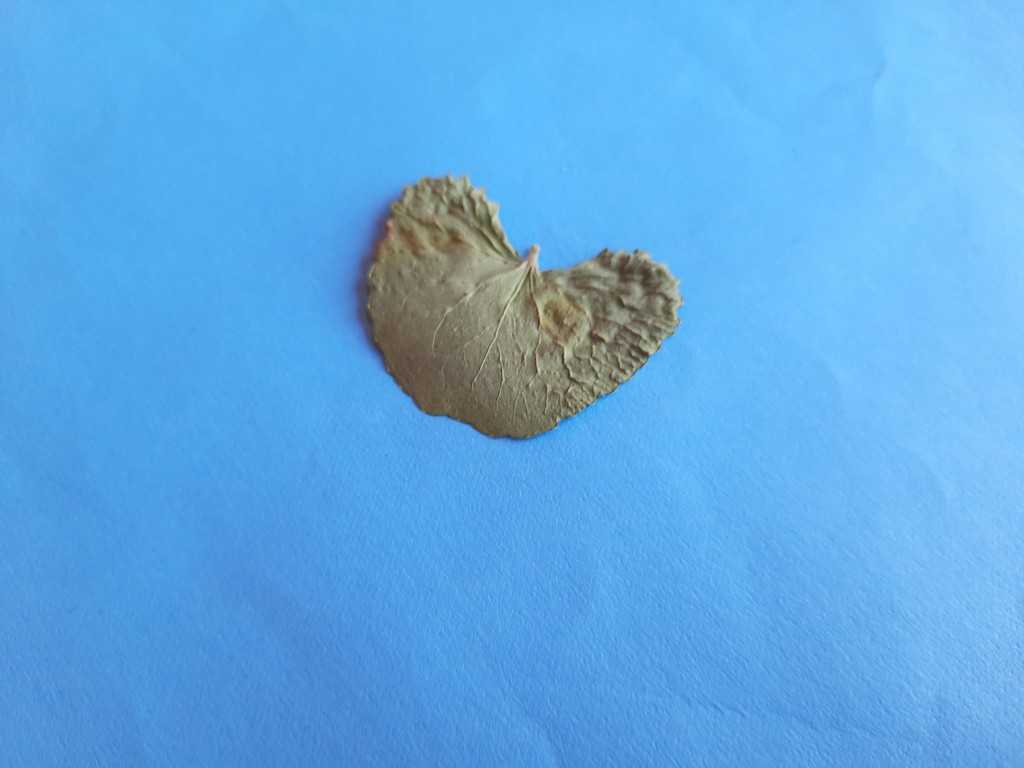
Label: Dried